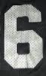
Number: 6